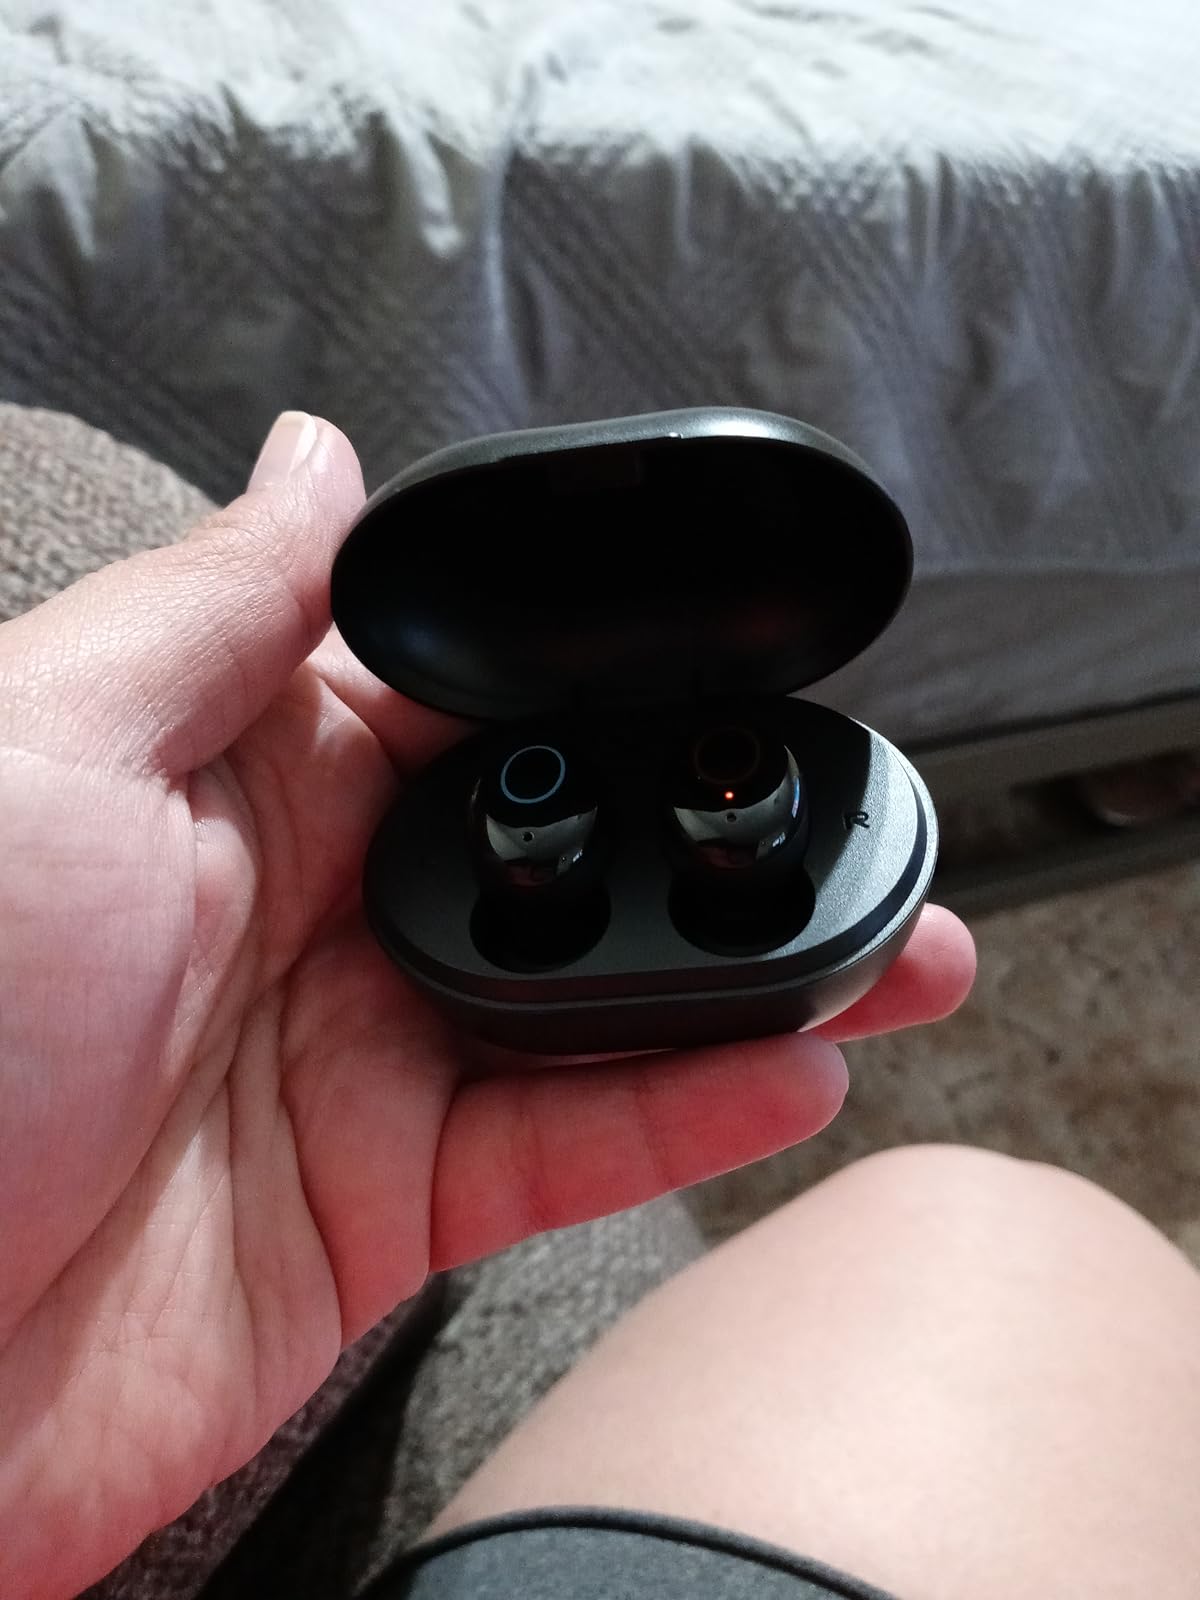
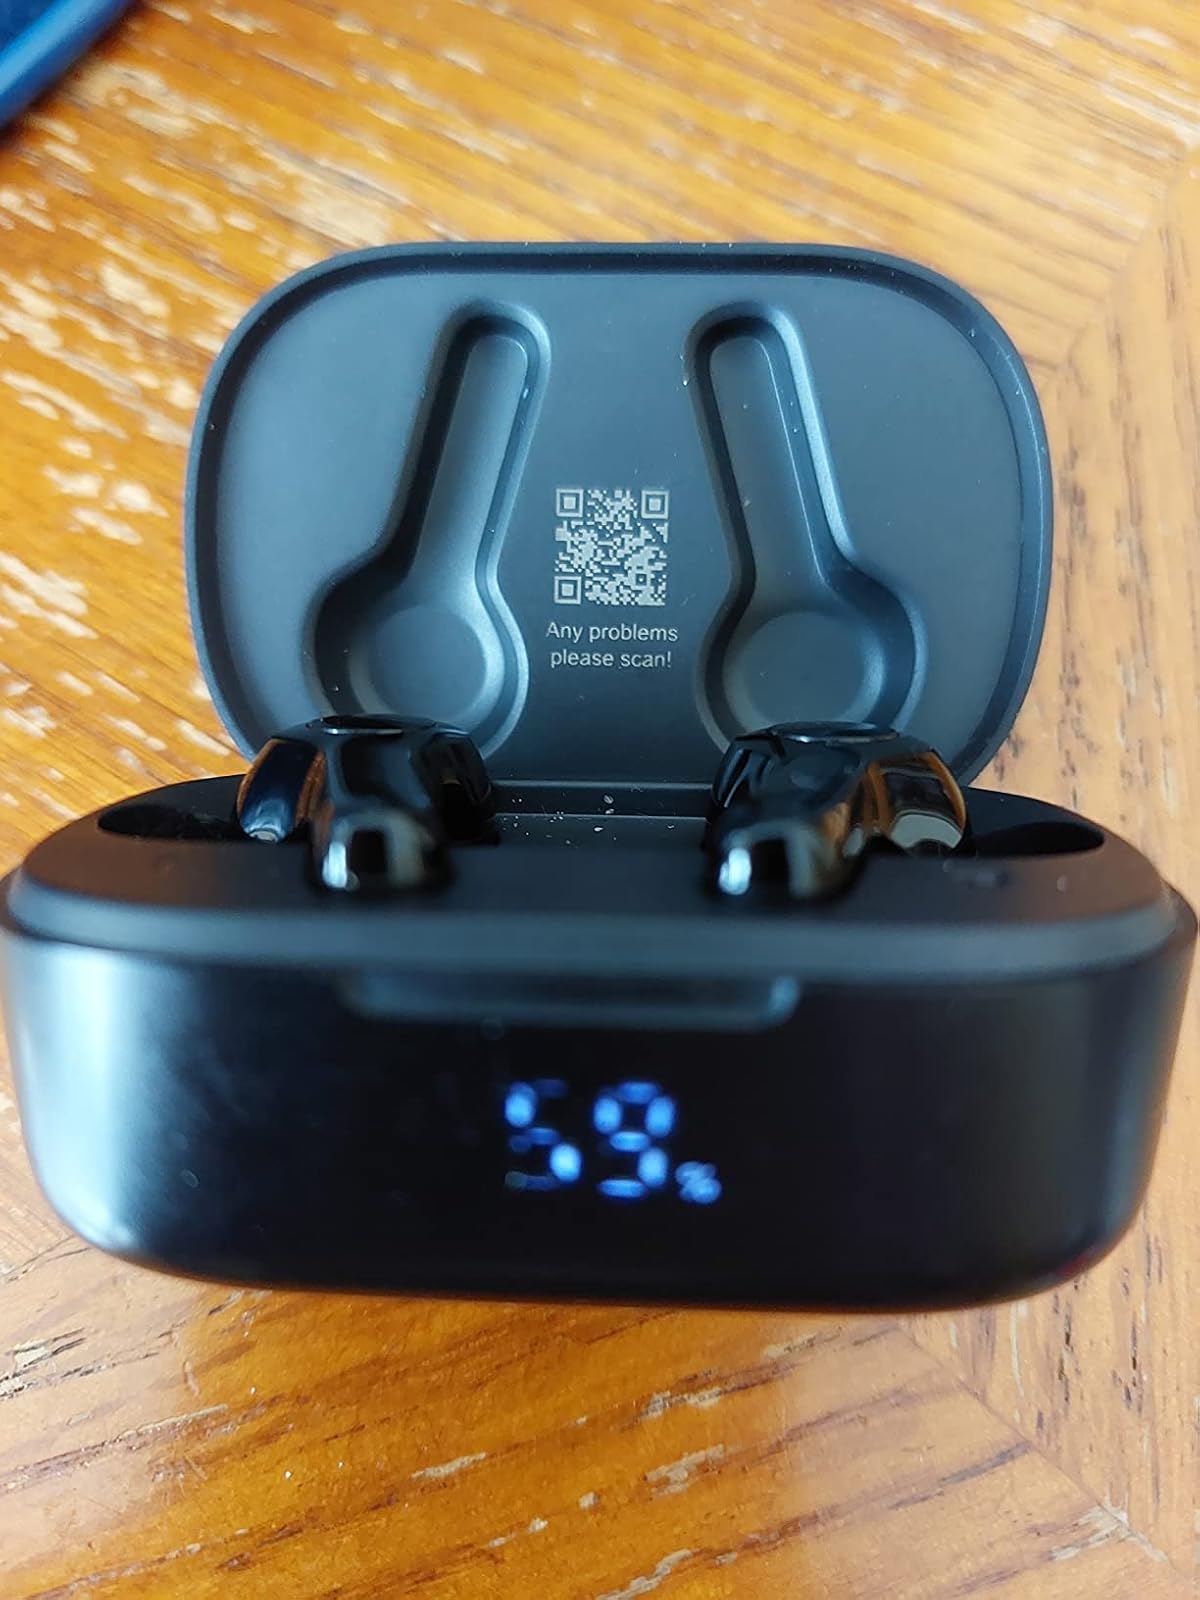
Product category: earbuds
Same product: no